Sugababes

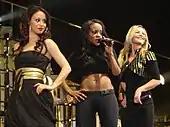
The third line-up of the Sugababes in April 2006.

Following an illness that prevented her from promoting follow-up single "Ugly", Buena left the Sugababes on 21 December 2005. Buena later stated that she was suffering from postnatal depression after the birth of her daughter combined with the group's increasingly hectic schedules, and chose to leave to spend more time with her daughter. Amelle Berrabah joined the Sugababes in late December 2005, having been chosen by the group's management as a replacement. Prior to Buena's departure, the group recorded the track "Spiral" from the William Orbit album, "Hello Waveforms", which was released in February 2006.